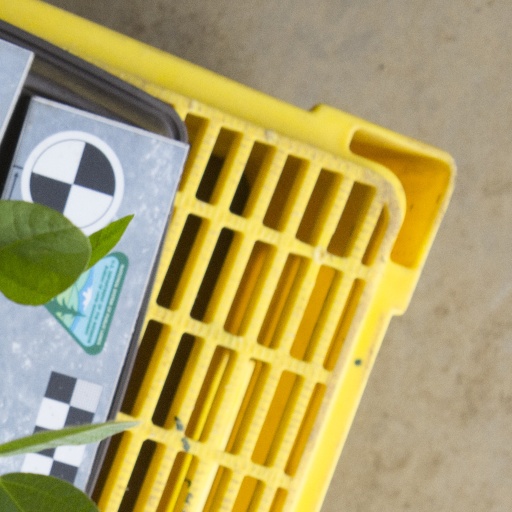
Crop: soybean